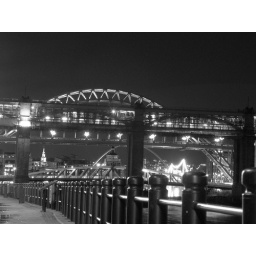
view of bridge over river tyne